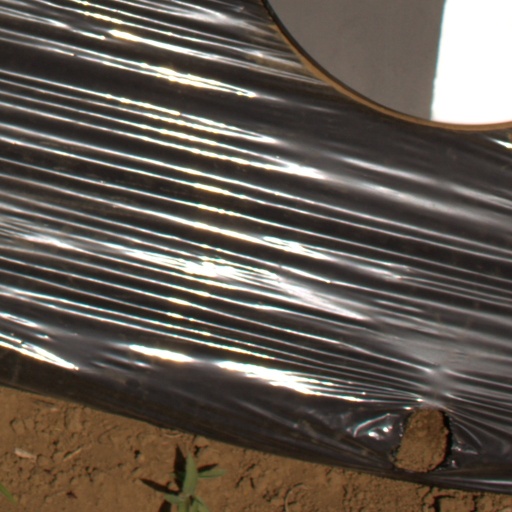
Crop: Jerusalem artichoke